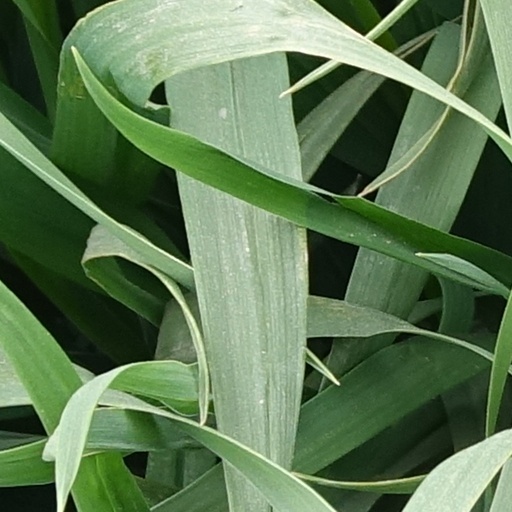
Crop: wheat